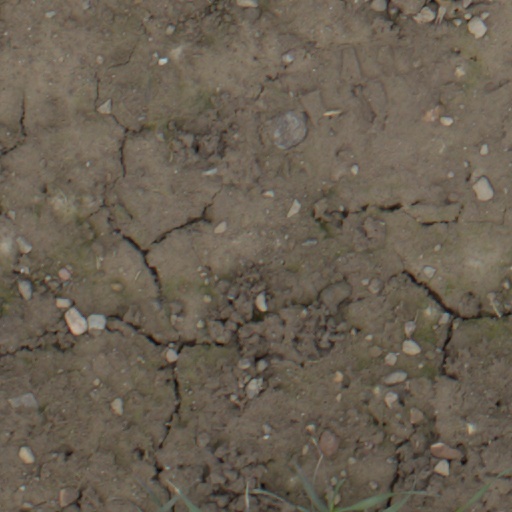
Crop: wheat